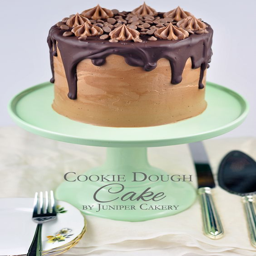
recipe for an inch chocolate cake